Cobbs Hall

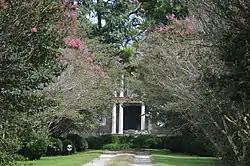
Facade from the end of the lane

Cobbs Hall is a historic plantation house located at Kilmarnock, Northumberland County, Virginia. It was built in 1853, on the foundations of an earlier dwelling of the same design. It is a two-story, five-bay, double pile brick dwelling with a gable roof. The front and rear facades feature similar porches supported by Tuscan order columns. The ends have two semi-exterior end chimneys flanking the peak of the gable. Also on the property are the contributing Cobbs Hall graveyard containing Lee family remains, the remains of a -story brick dwelling, and a brick meat house. Cobbs Hall is one of the noted Northern Neck plantations associated with the Lee family of Virginia since the middle of the 17th century.